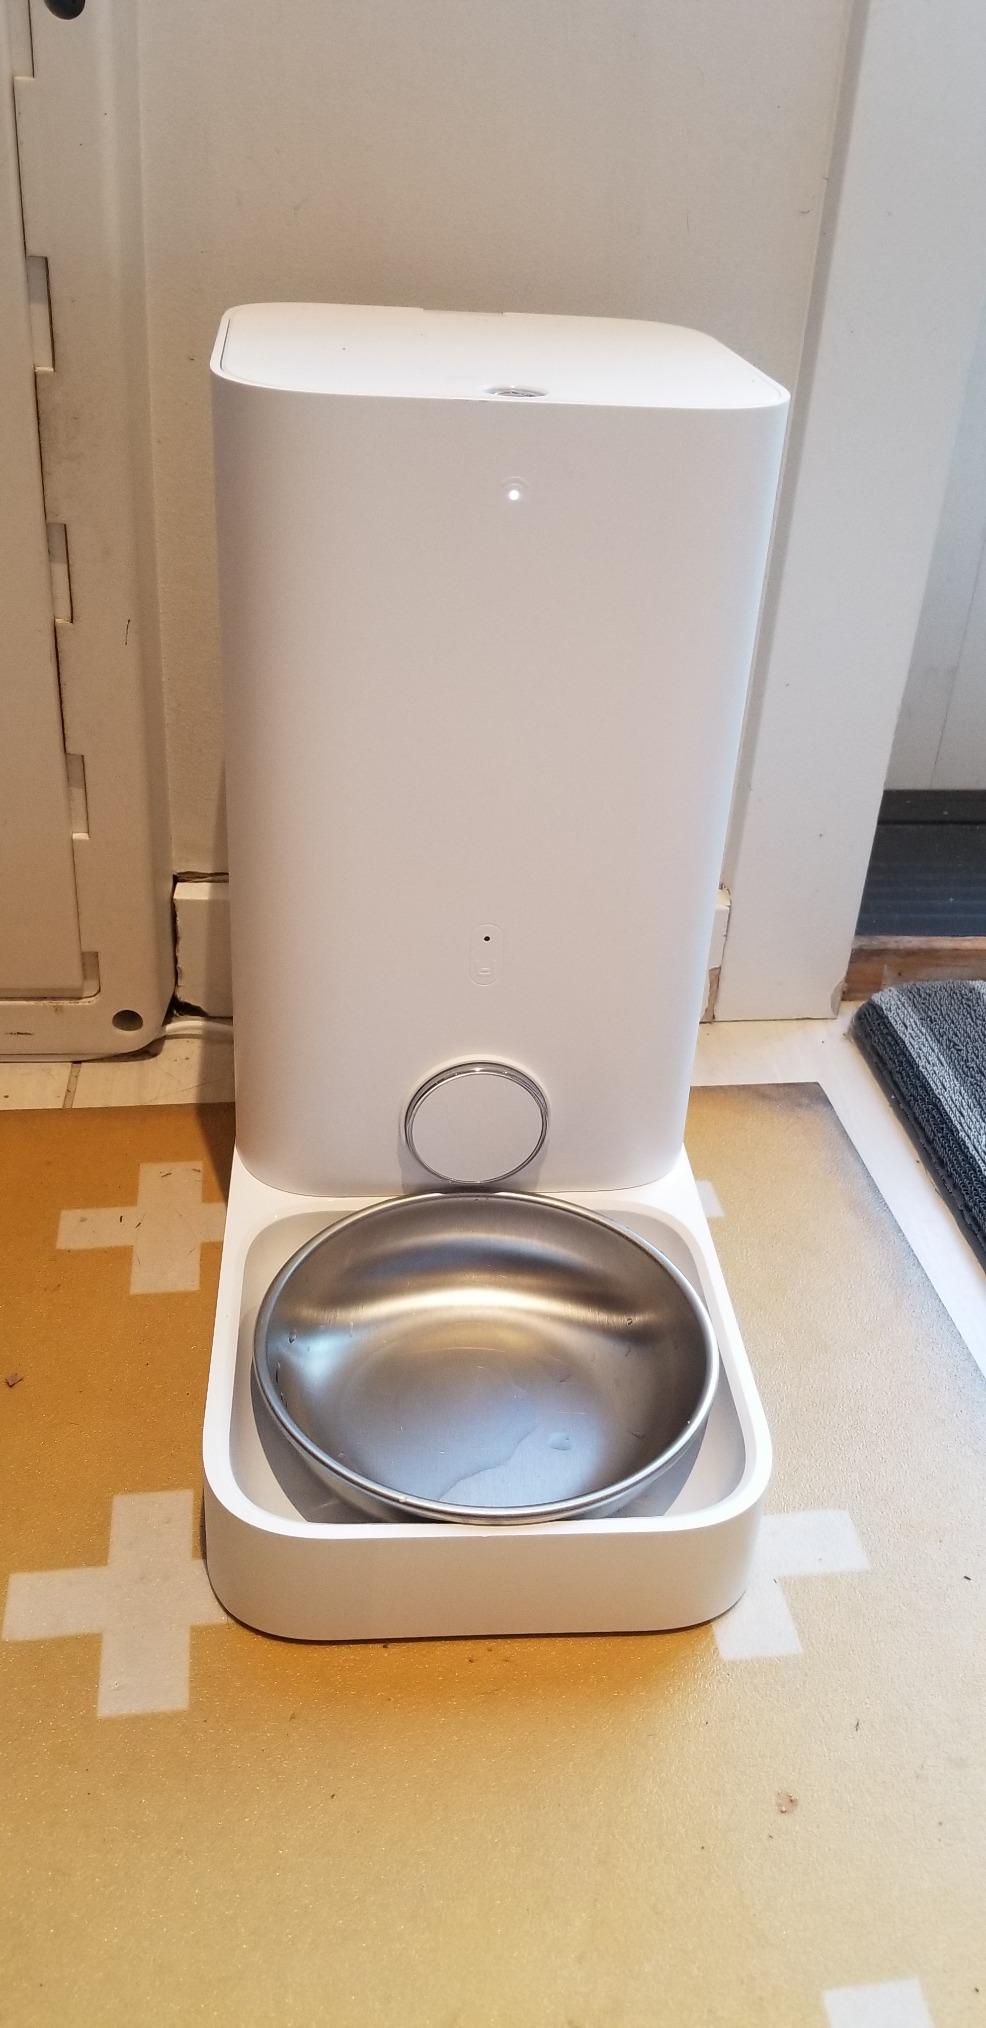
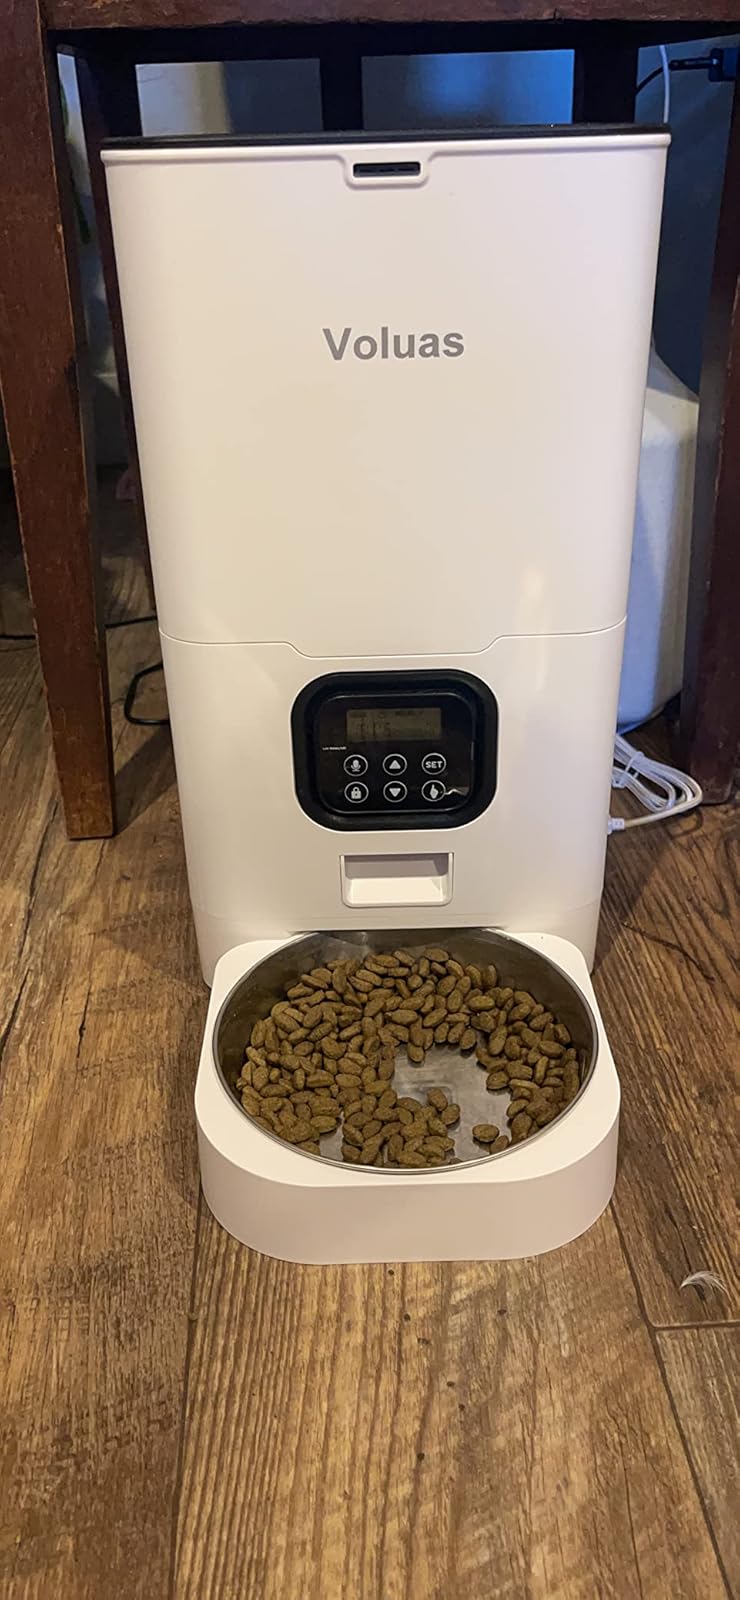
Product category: items_feeder
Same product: no